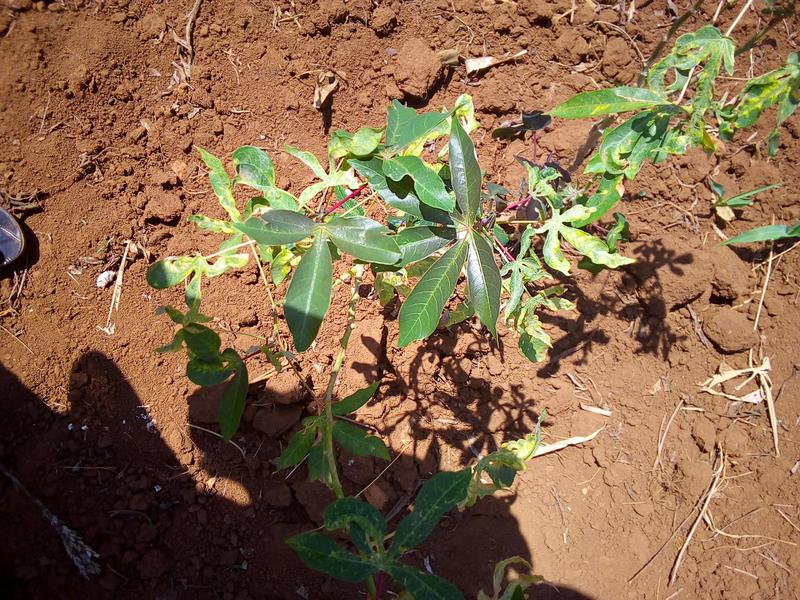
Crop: cassava
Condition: healthy